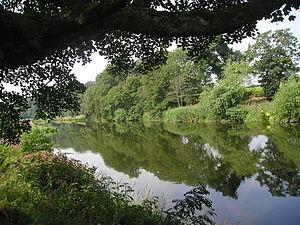
Le Teviot est une rivière d'Écosse, dans les Scottish Borders et un affluent de la Tweed.